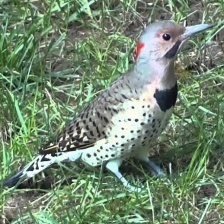
Species: NORTHERN FLICKER
Scientific name: COLAPTES AURATUS